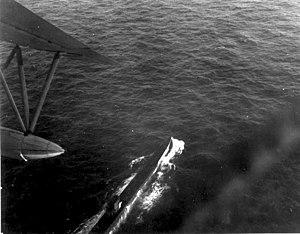
Le Unterseeboot 199 est un sous-marin allemand de type IX D2 utilisé par la Kriegsmarine pendant la Seconde Guerre mondiale.